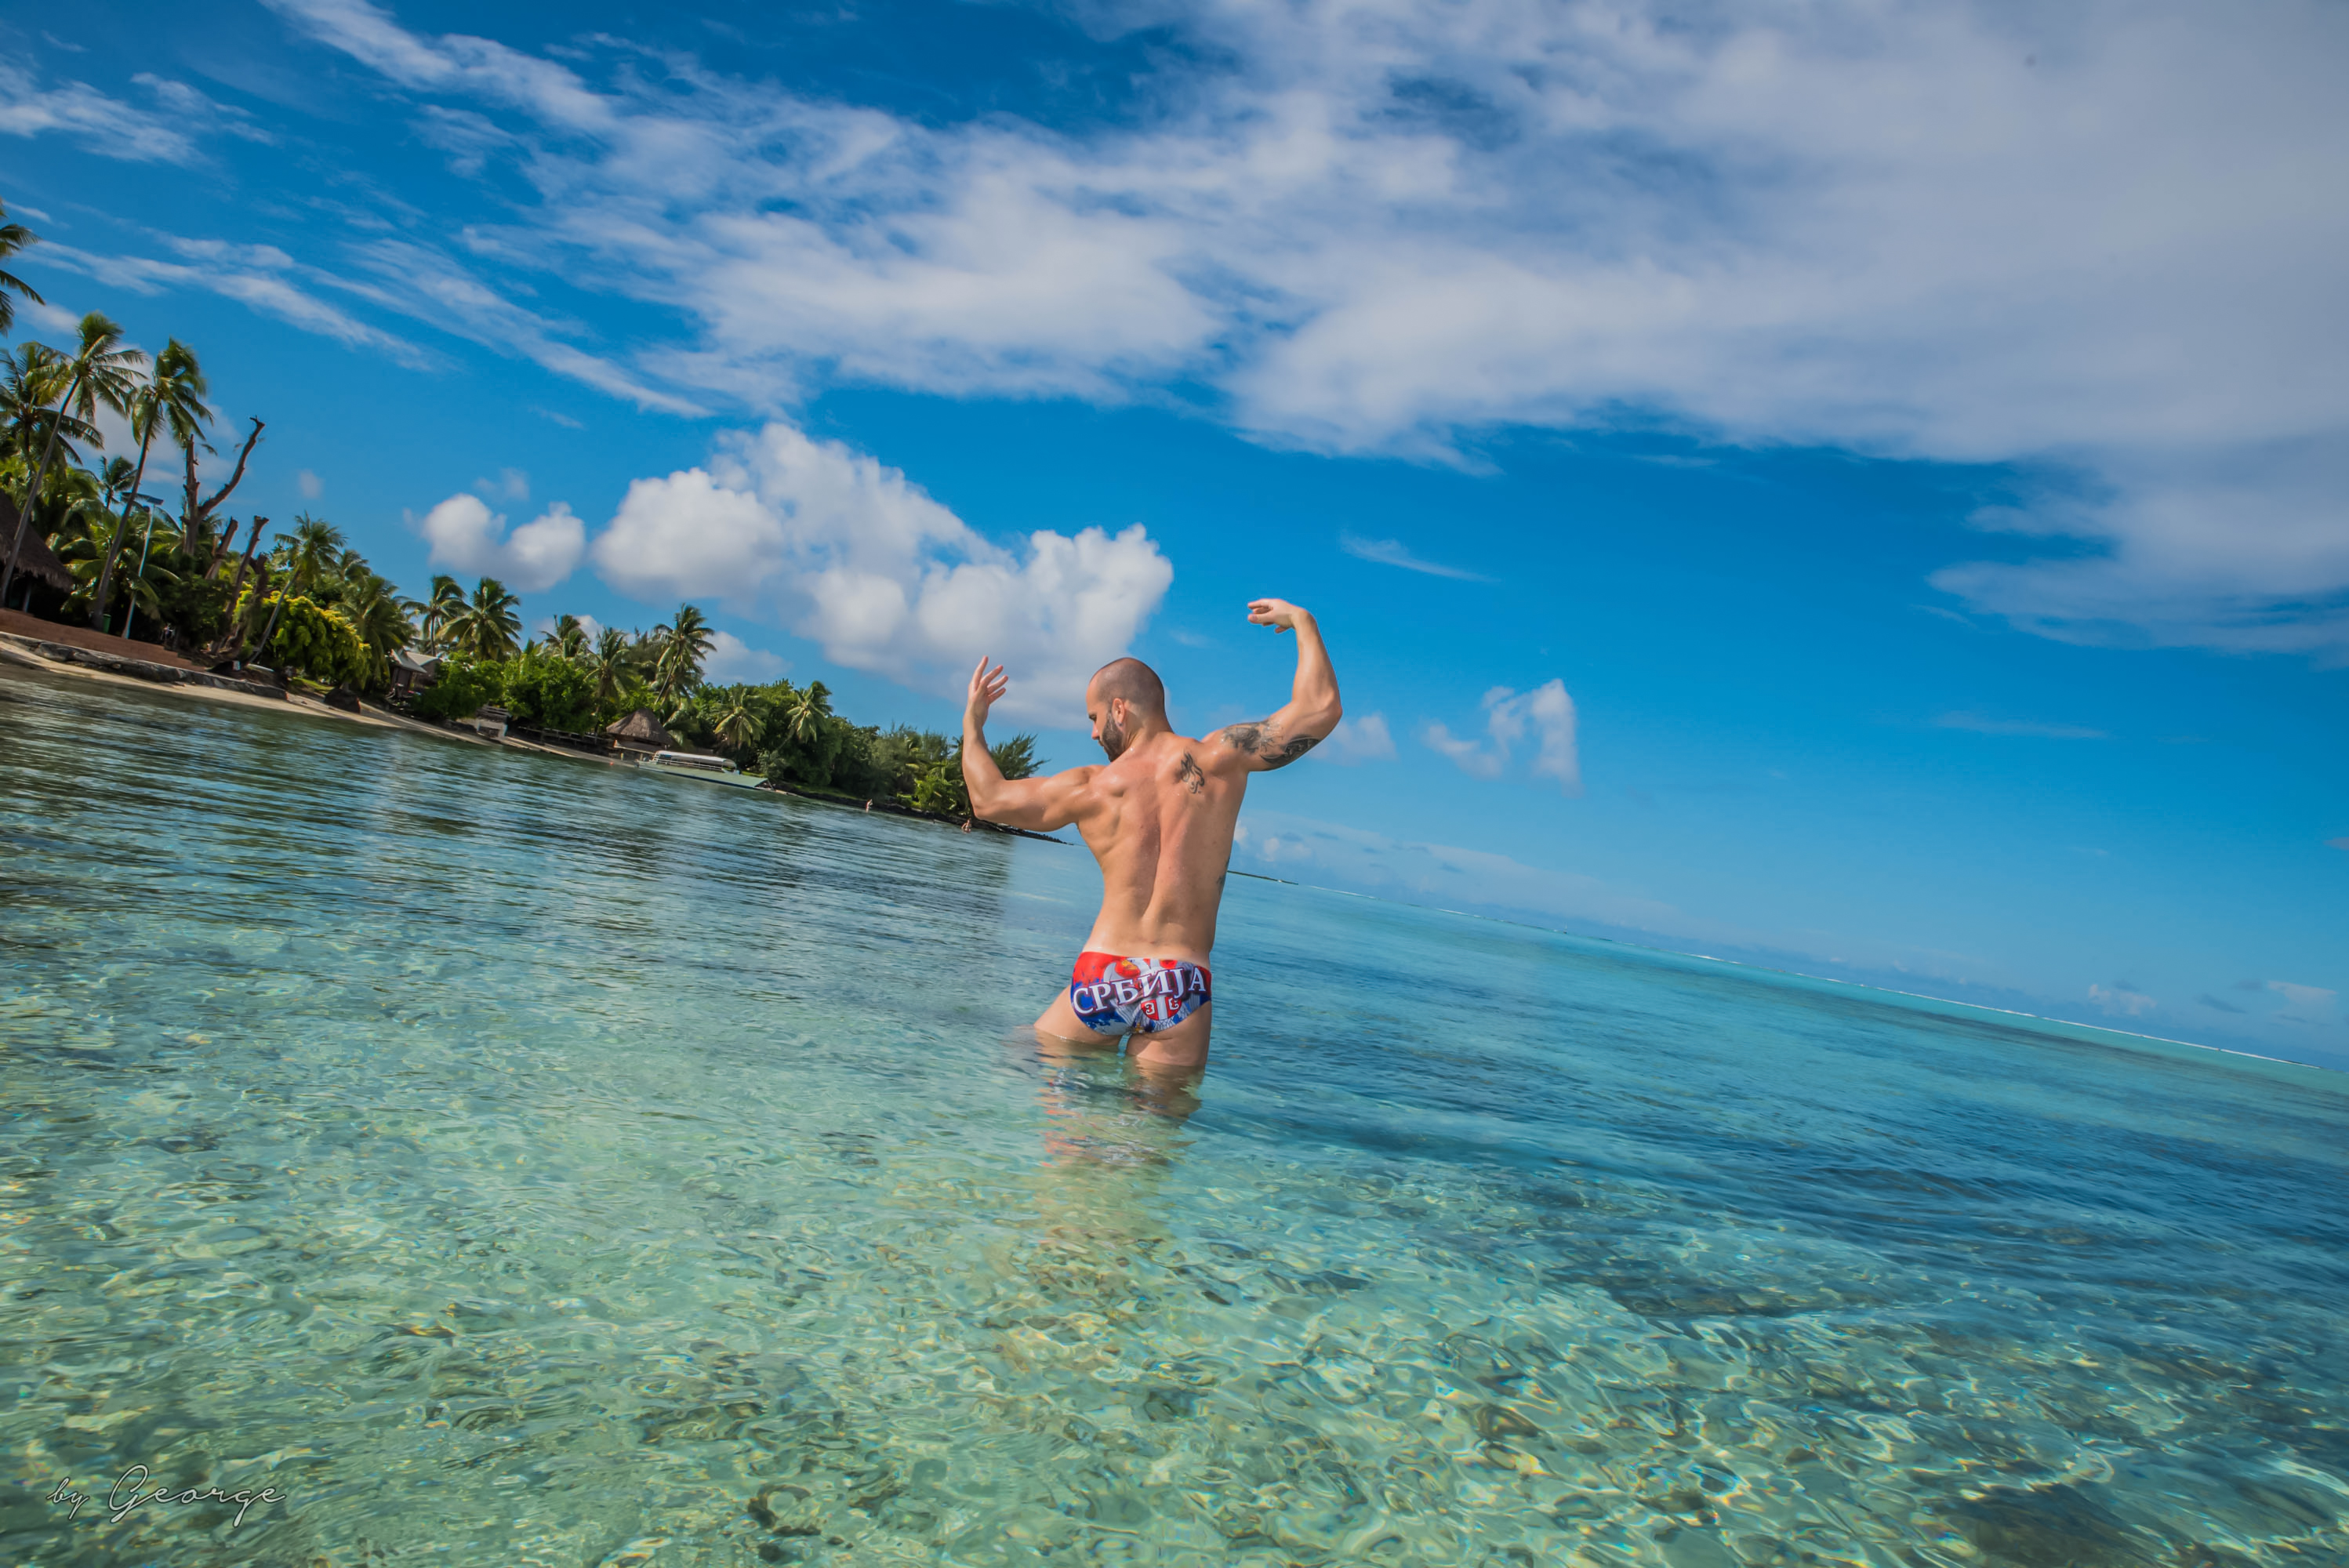
man, muscle, ocean, water, exotic, bodybuilding, model, people, human, body, show off, in water, swim, croatia, island, fashion, sky, vacation, sea, fun, tropics, summer, cloud, leisure, coastal and oceanic landforms, coast, recreation, beach, tourism, caribbean, sunlight, swimming, wave, happy, bay, lagoon, snorkeling, holiday, diving